Benjamin Franklin High School (New Orleans)

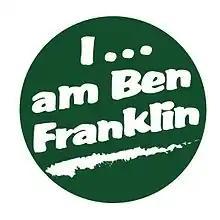
I...am Ben Franklin campaign emblem

According to CBS News, Ben Franklin is "one of the best public high schools in the country — a magnet for the city's smart and motivated students." Approximately 99.5% of each graduating class enters a four-year college. Of the 162 students in the class of 2006, 28 were National Merit Semifinalists, 7 were National Achievement Finalists, and 3 were Hispanic Scholars. The class of 2008 produced 17 National Achievement Semifinalists, the most of any school in the United States. For the class of 2005, the mean SAT Verbal score was 645, and the mean SAT Math score was 636. The mean ACT composite score was 27.2. One hundred percent of Franklin students passed the Louisiana Graduate Exit Examination (GEE) in Spring 2006, with a significant number achieving Advanced and Mastery level. In recent years, Ben Franklin has produced a Morehead-Cain Scholar, a Jefferson Scholar, and many Questbridge Scholars.